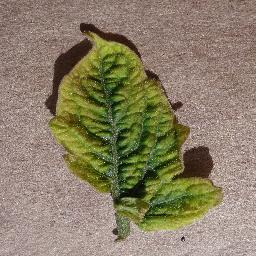
Label: Tomato___Tomato_Yellow_Leaf_Curl_Virus